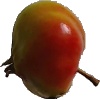
Label: Apple Red Yellow 2